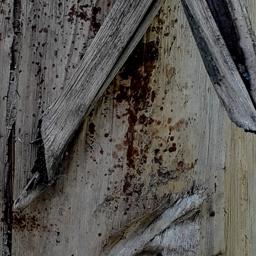
Label: PSEUDOSTEM WEEVIL